Kimi Räikkönen

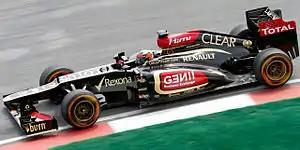
Räikkönen at the 2013 Malaysian Grand Prix

In the week before the 2011 Singapore Grand Prix, several news sources reported that Räikkönen was eyeing a return to Formula One for with Williams, after he was spotted at the team's headquarters in Grove, Oxfordshire. On 29 November 2011, it was announced that Räikkönen would be returning to Formula 1 in 2012, signing a two-year contract with Lotus.